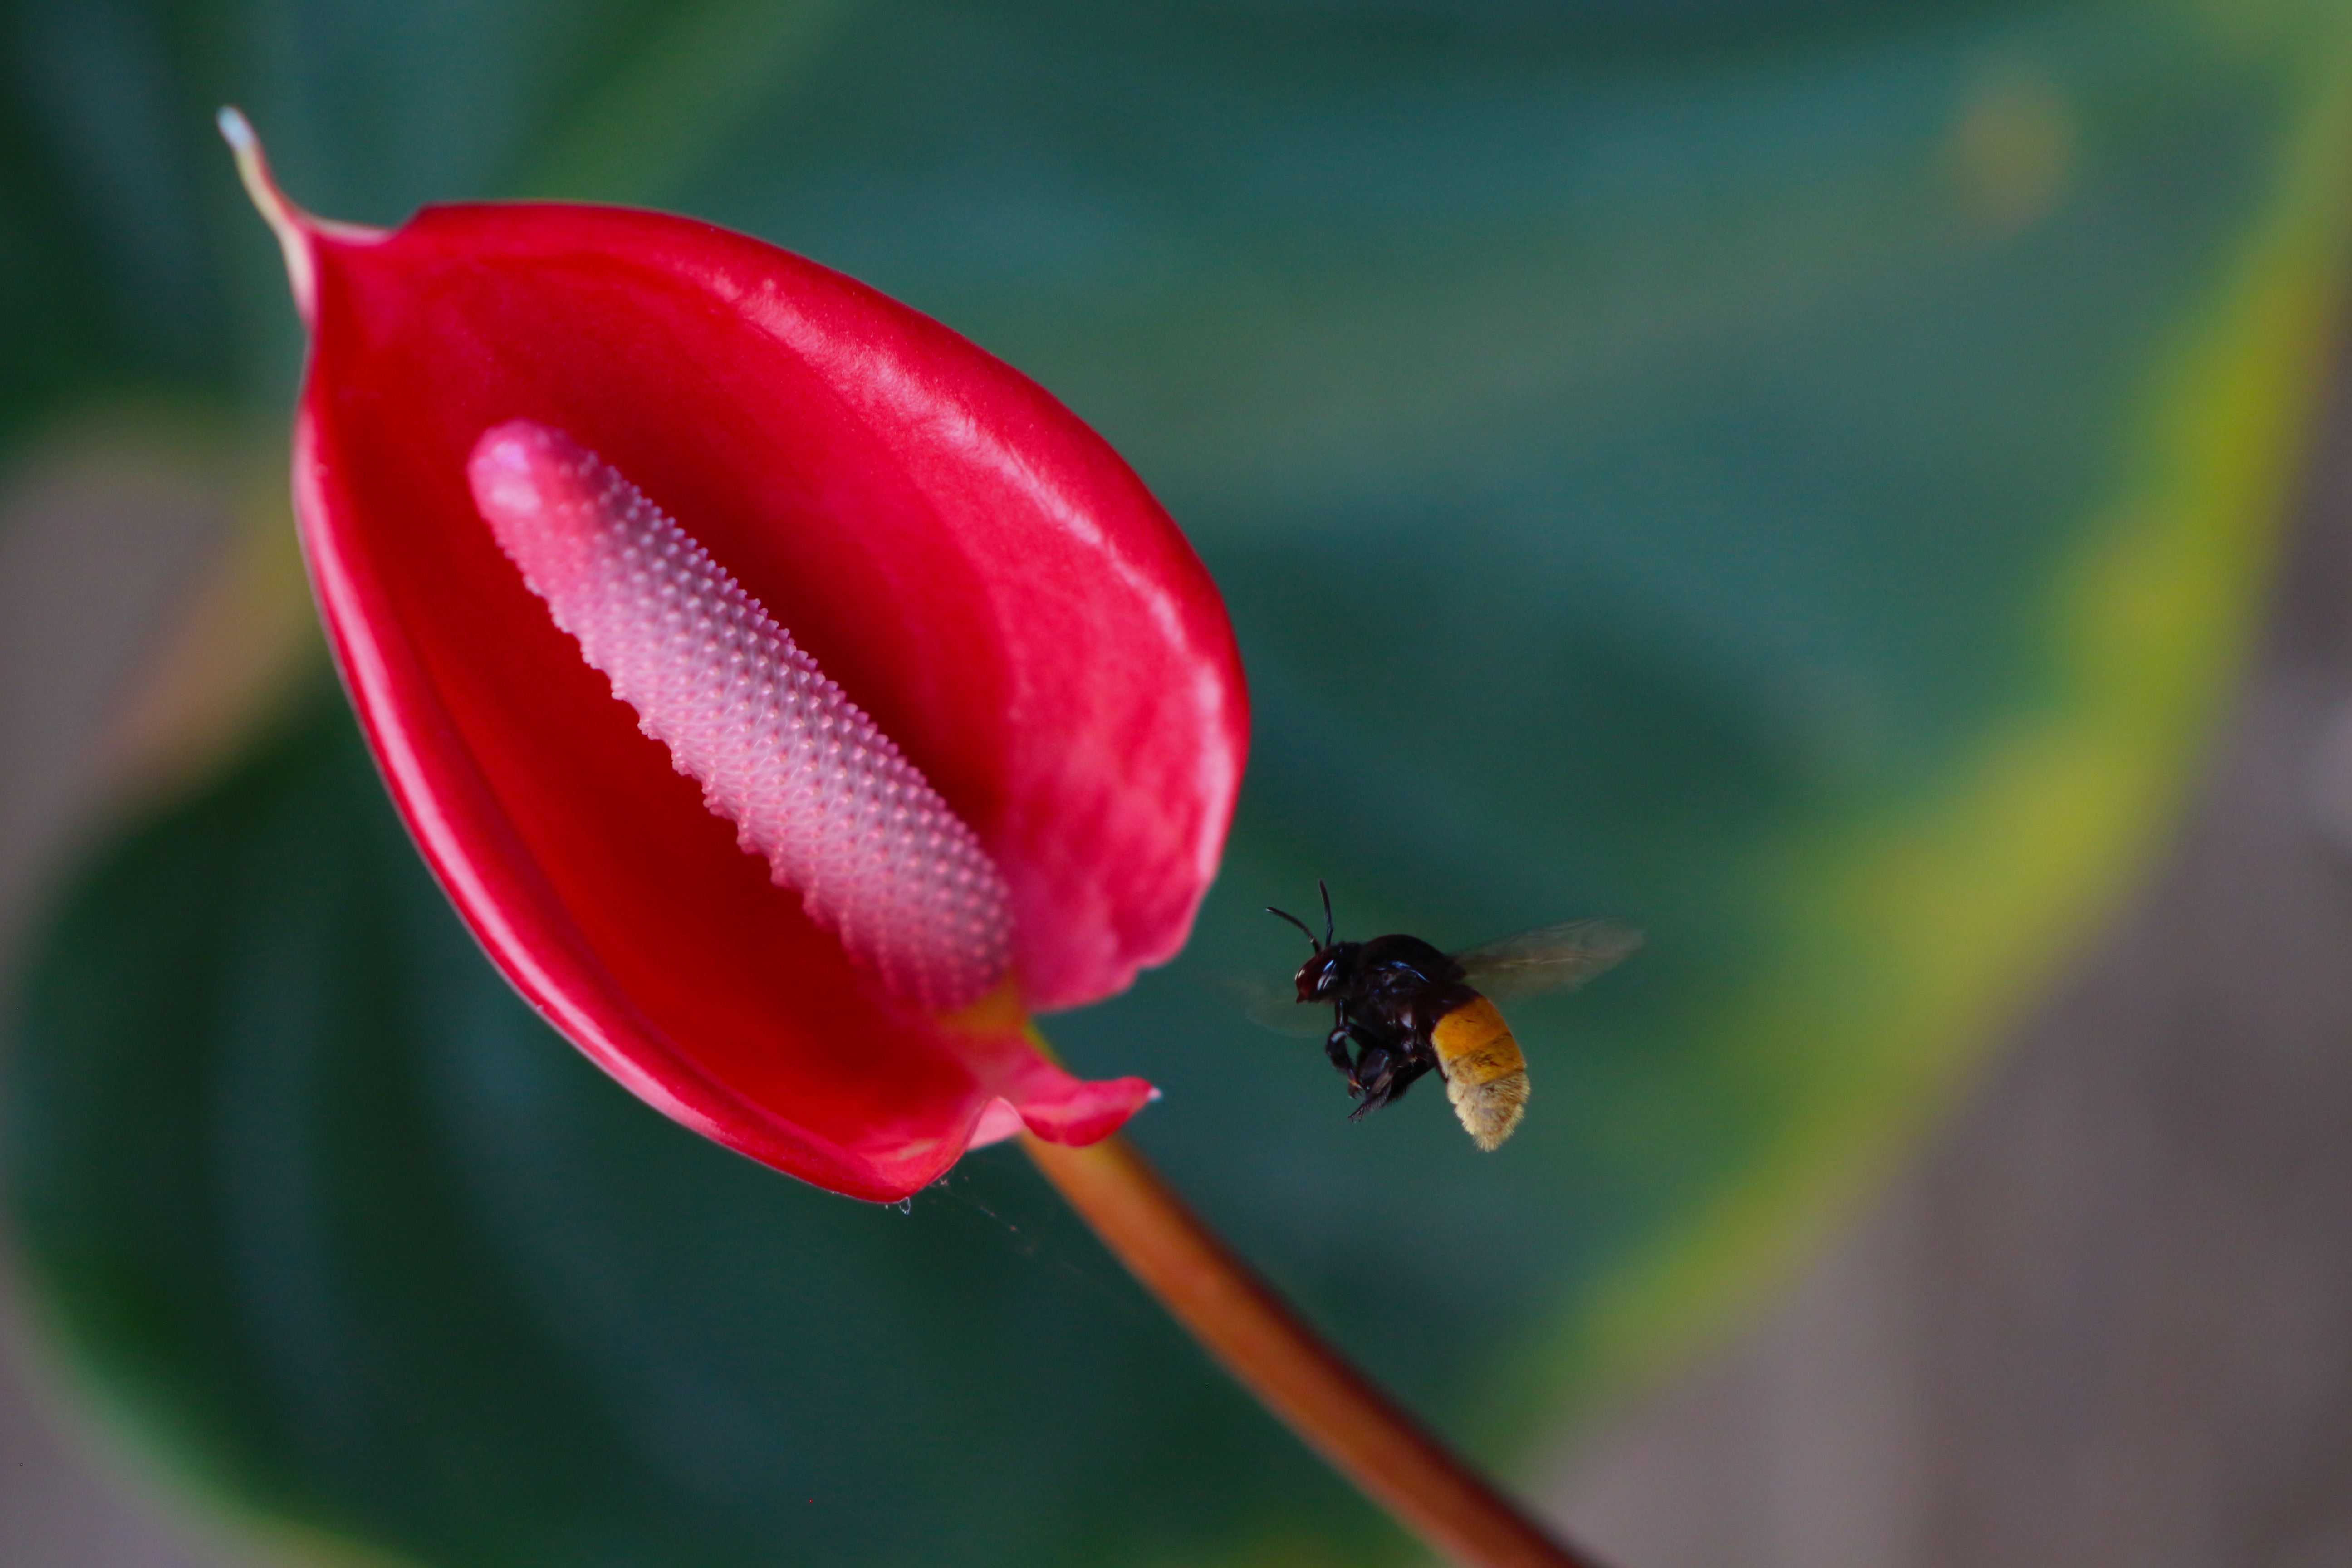
plant, photography, leaf, flower, petal, pollen, red, insect, flora, fauna, invertebrate, close up, nectar, macro photography, flowering plant, plant stem, land plant